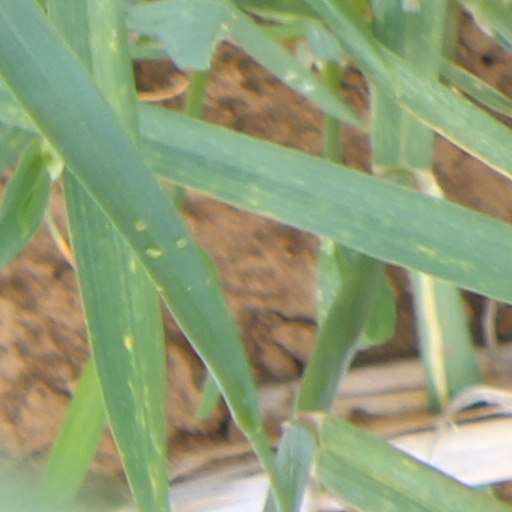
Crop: wheat